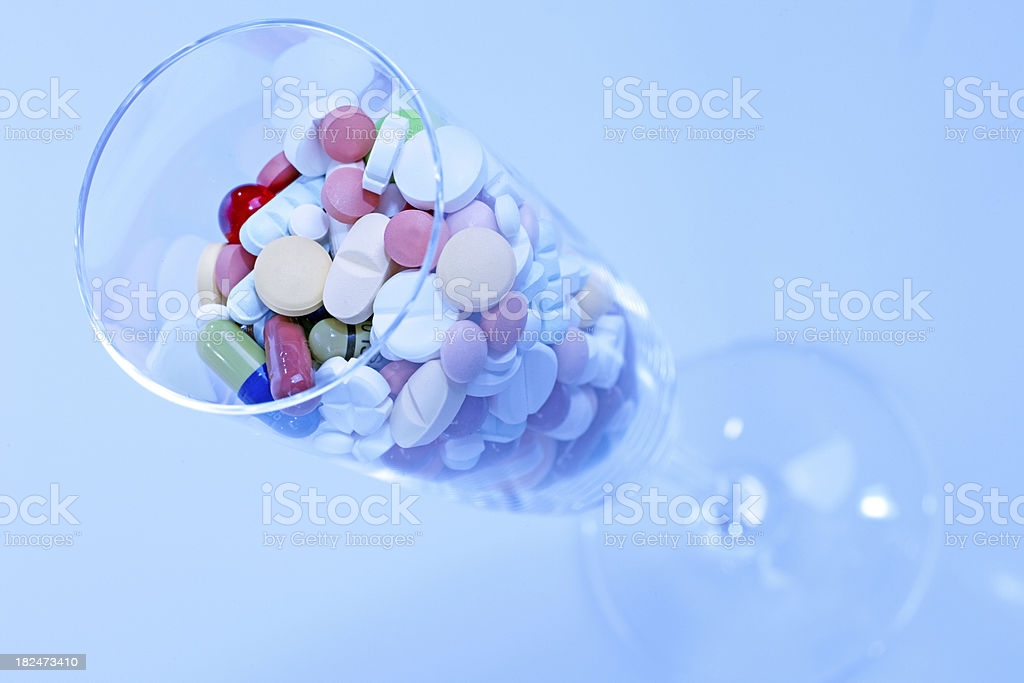
Label: plastic